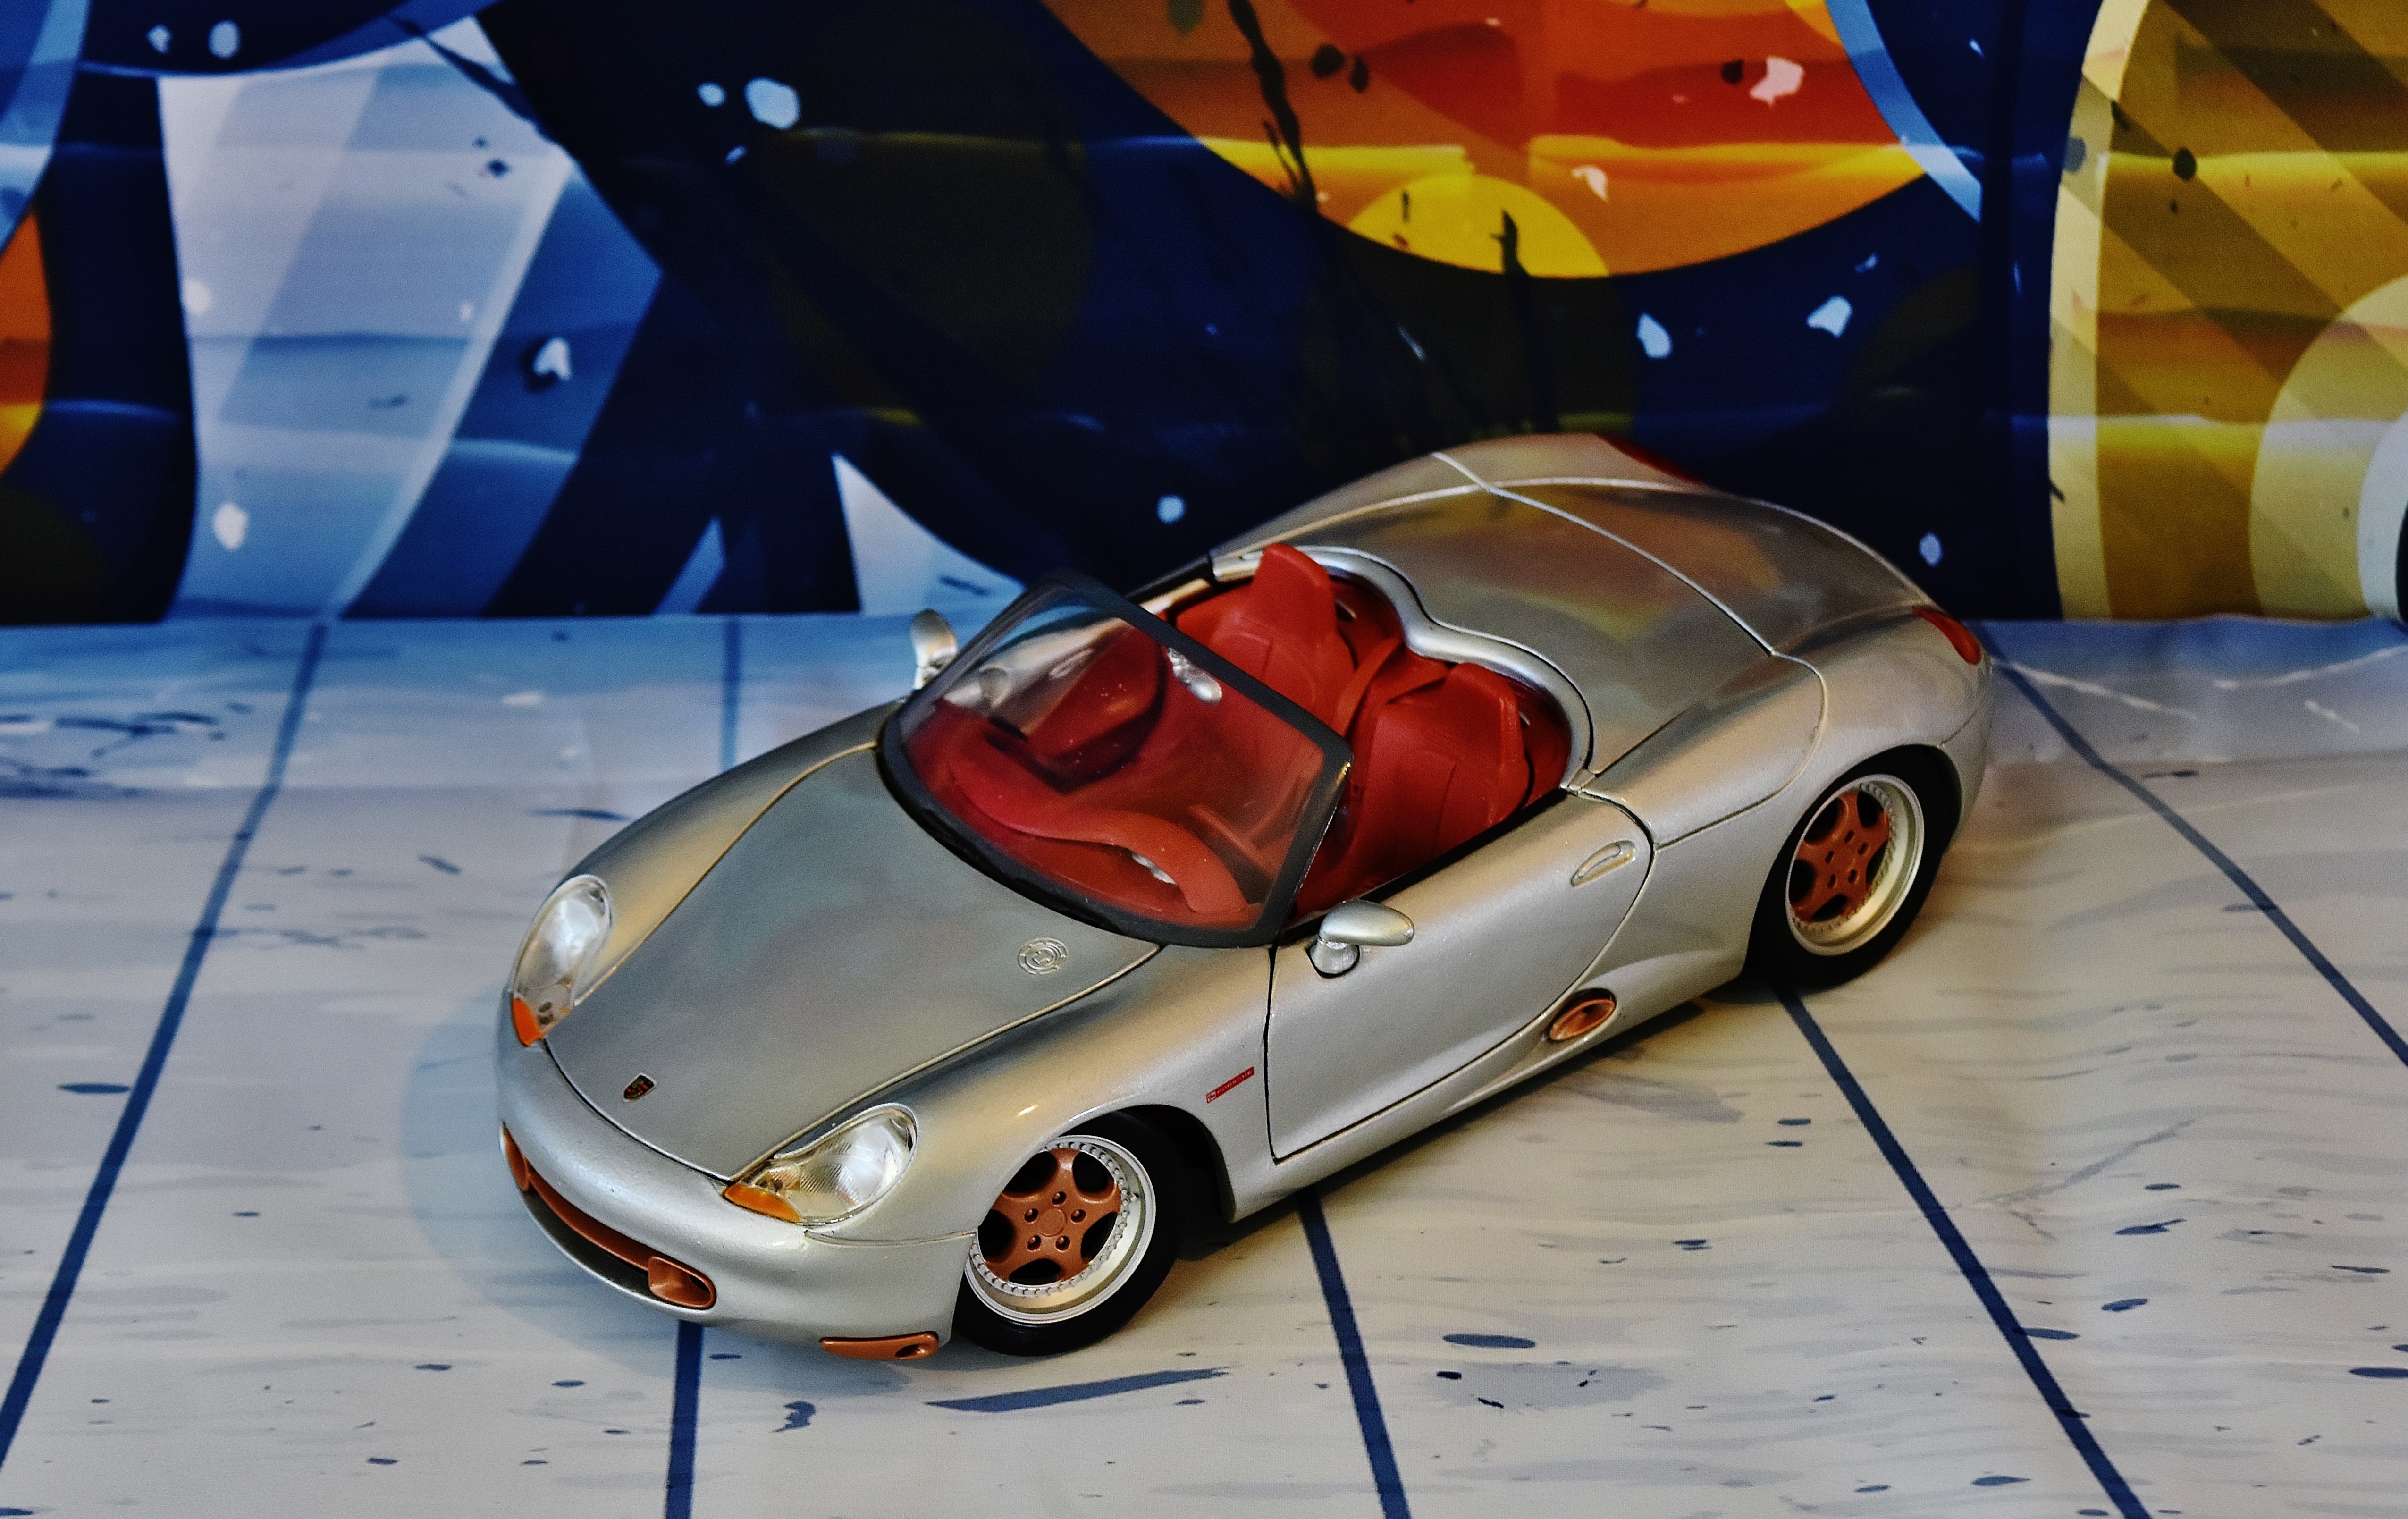
car, wheel, vehicle, sports car, supercar, sporty, silver, convertible, porsche, model car, auto show, land vehicle, porsche boxter, automobile make, automotive design